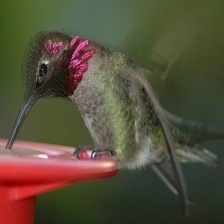
Species: ANNAS HUMMINGBIRD
Scientific name: CALYPTE ANNA
ImageNet parent category: hummingbird